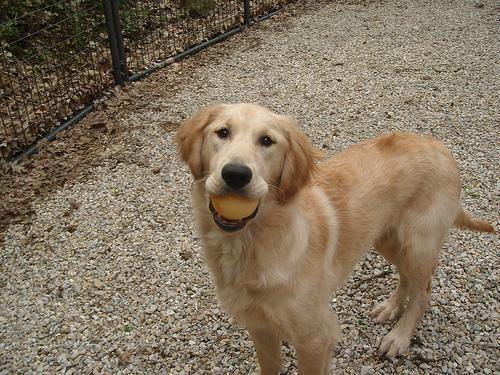
golden_retriever